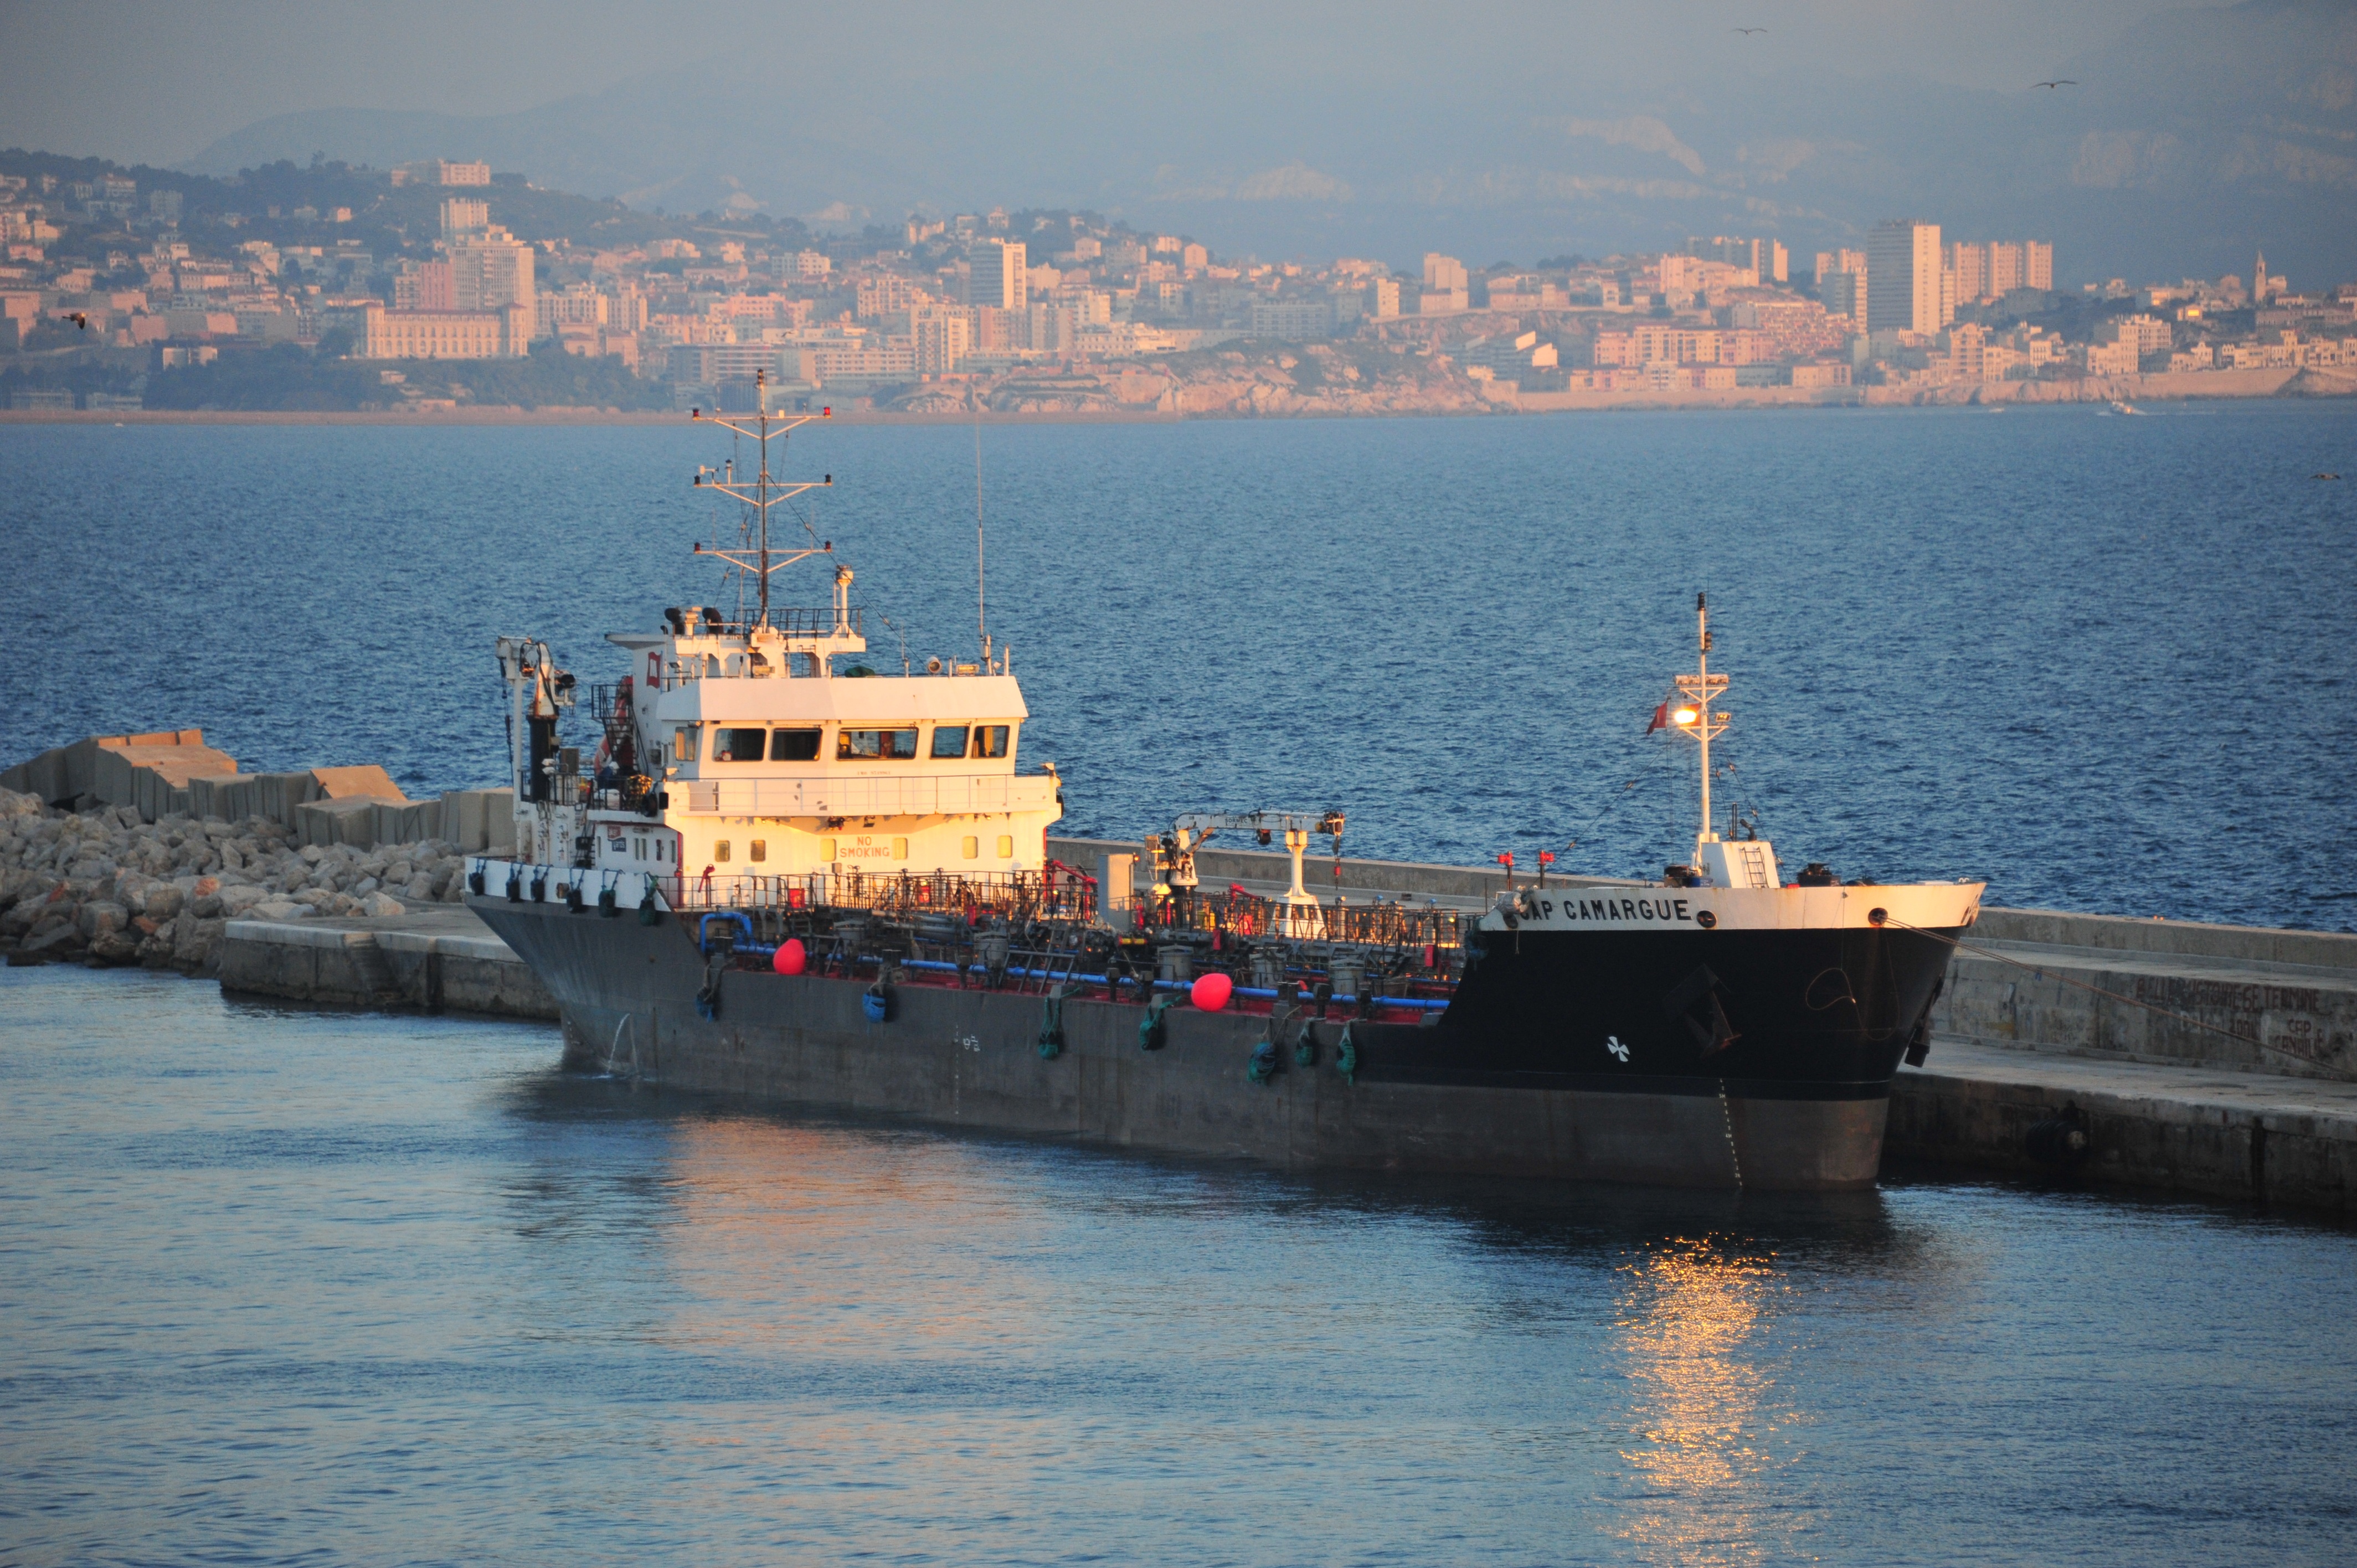
sea, coast, ocean, ship, dusk, reflection, vehicle, bay, harbor, port, cargo ship, ferry, cargo, paca, channel, tugboat, watercraft, container ship, passenger ship, freight transport, port of marseille, tank ship, bulk carrier, offshore drilling